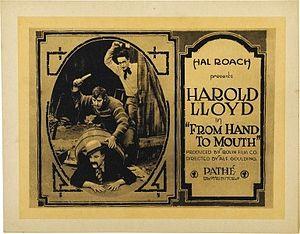
De la coupe aux lèvres est un court métrage de comédie américain, en noir et blanc et muet, réalisé par Alfred J. Goulding et Hal Roach et sorti en 1919. Ce film met en scène le comique Harold Lloyd.